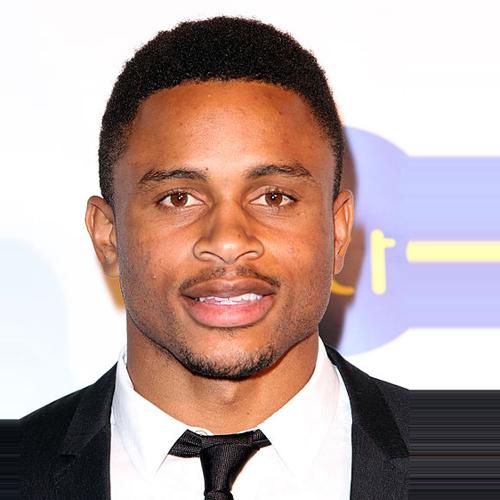
Age: 31